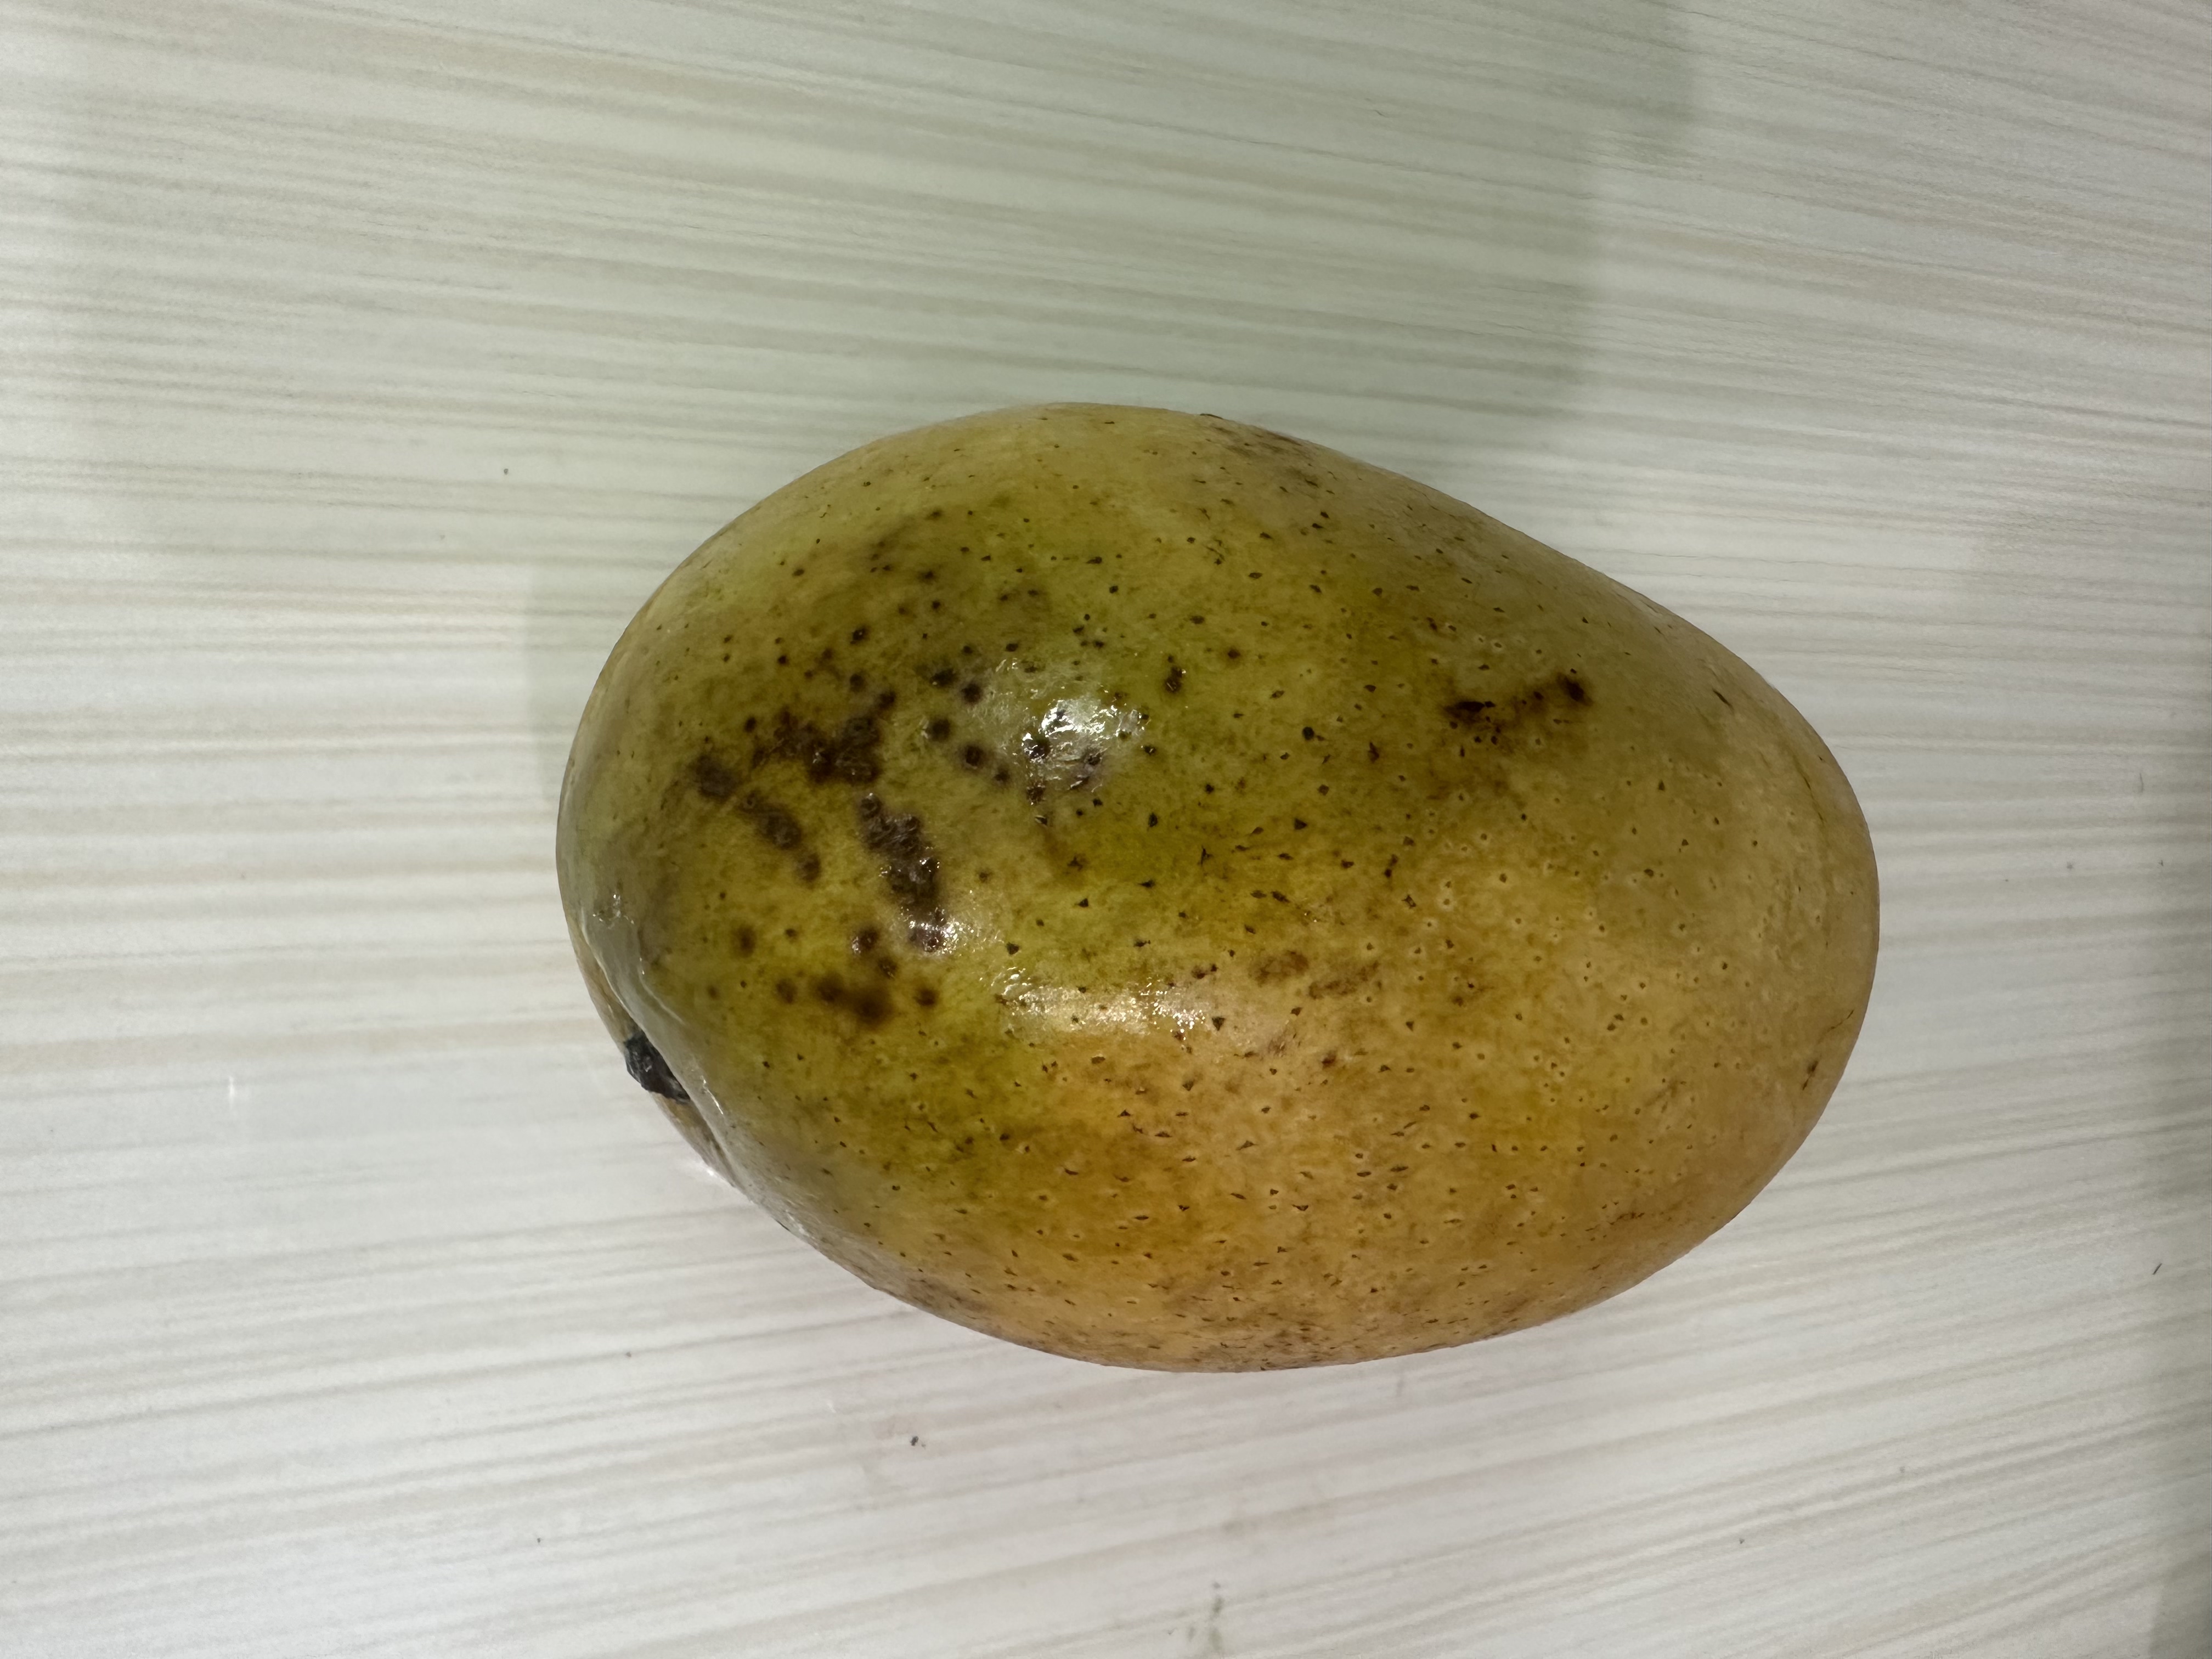
Mango variety: Kanchon Langra